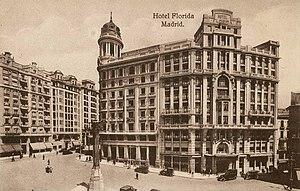
L'Hôtel Florida, situé sur la face sud de la Plaza del Callao à Madrid, était un hôtel de luxe où furent logés la plupart des correspondants de guerre étrangers détachés à Madrid pendant la Guerre civile espagnole.
El Corte Inglés est la plus importante chaîne espagnole et européenne de grands magasins. Elle est présente en Espagne et au Portugal.